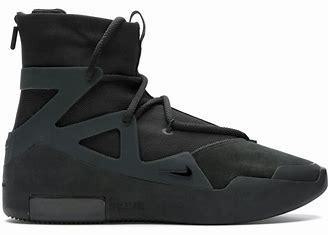
Brand: Nike
Model: Fear of God